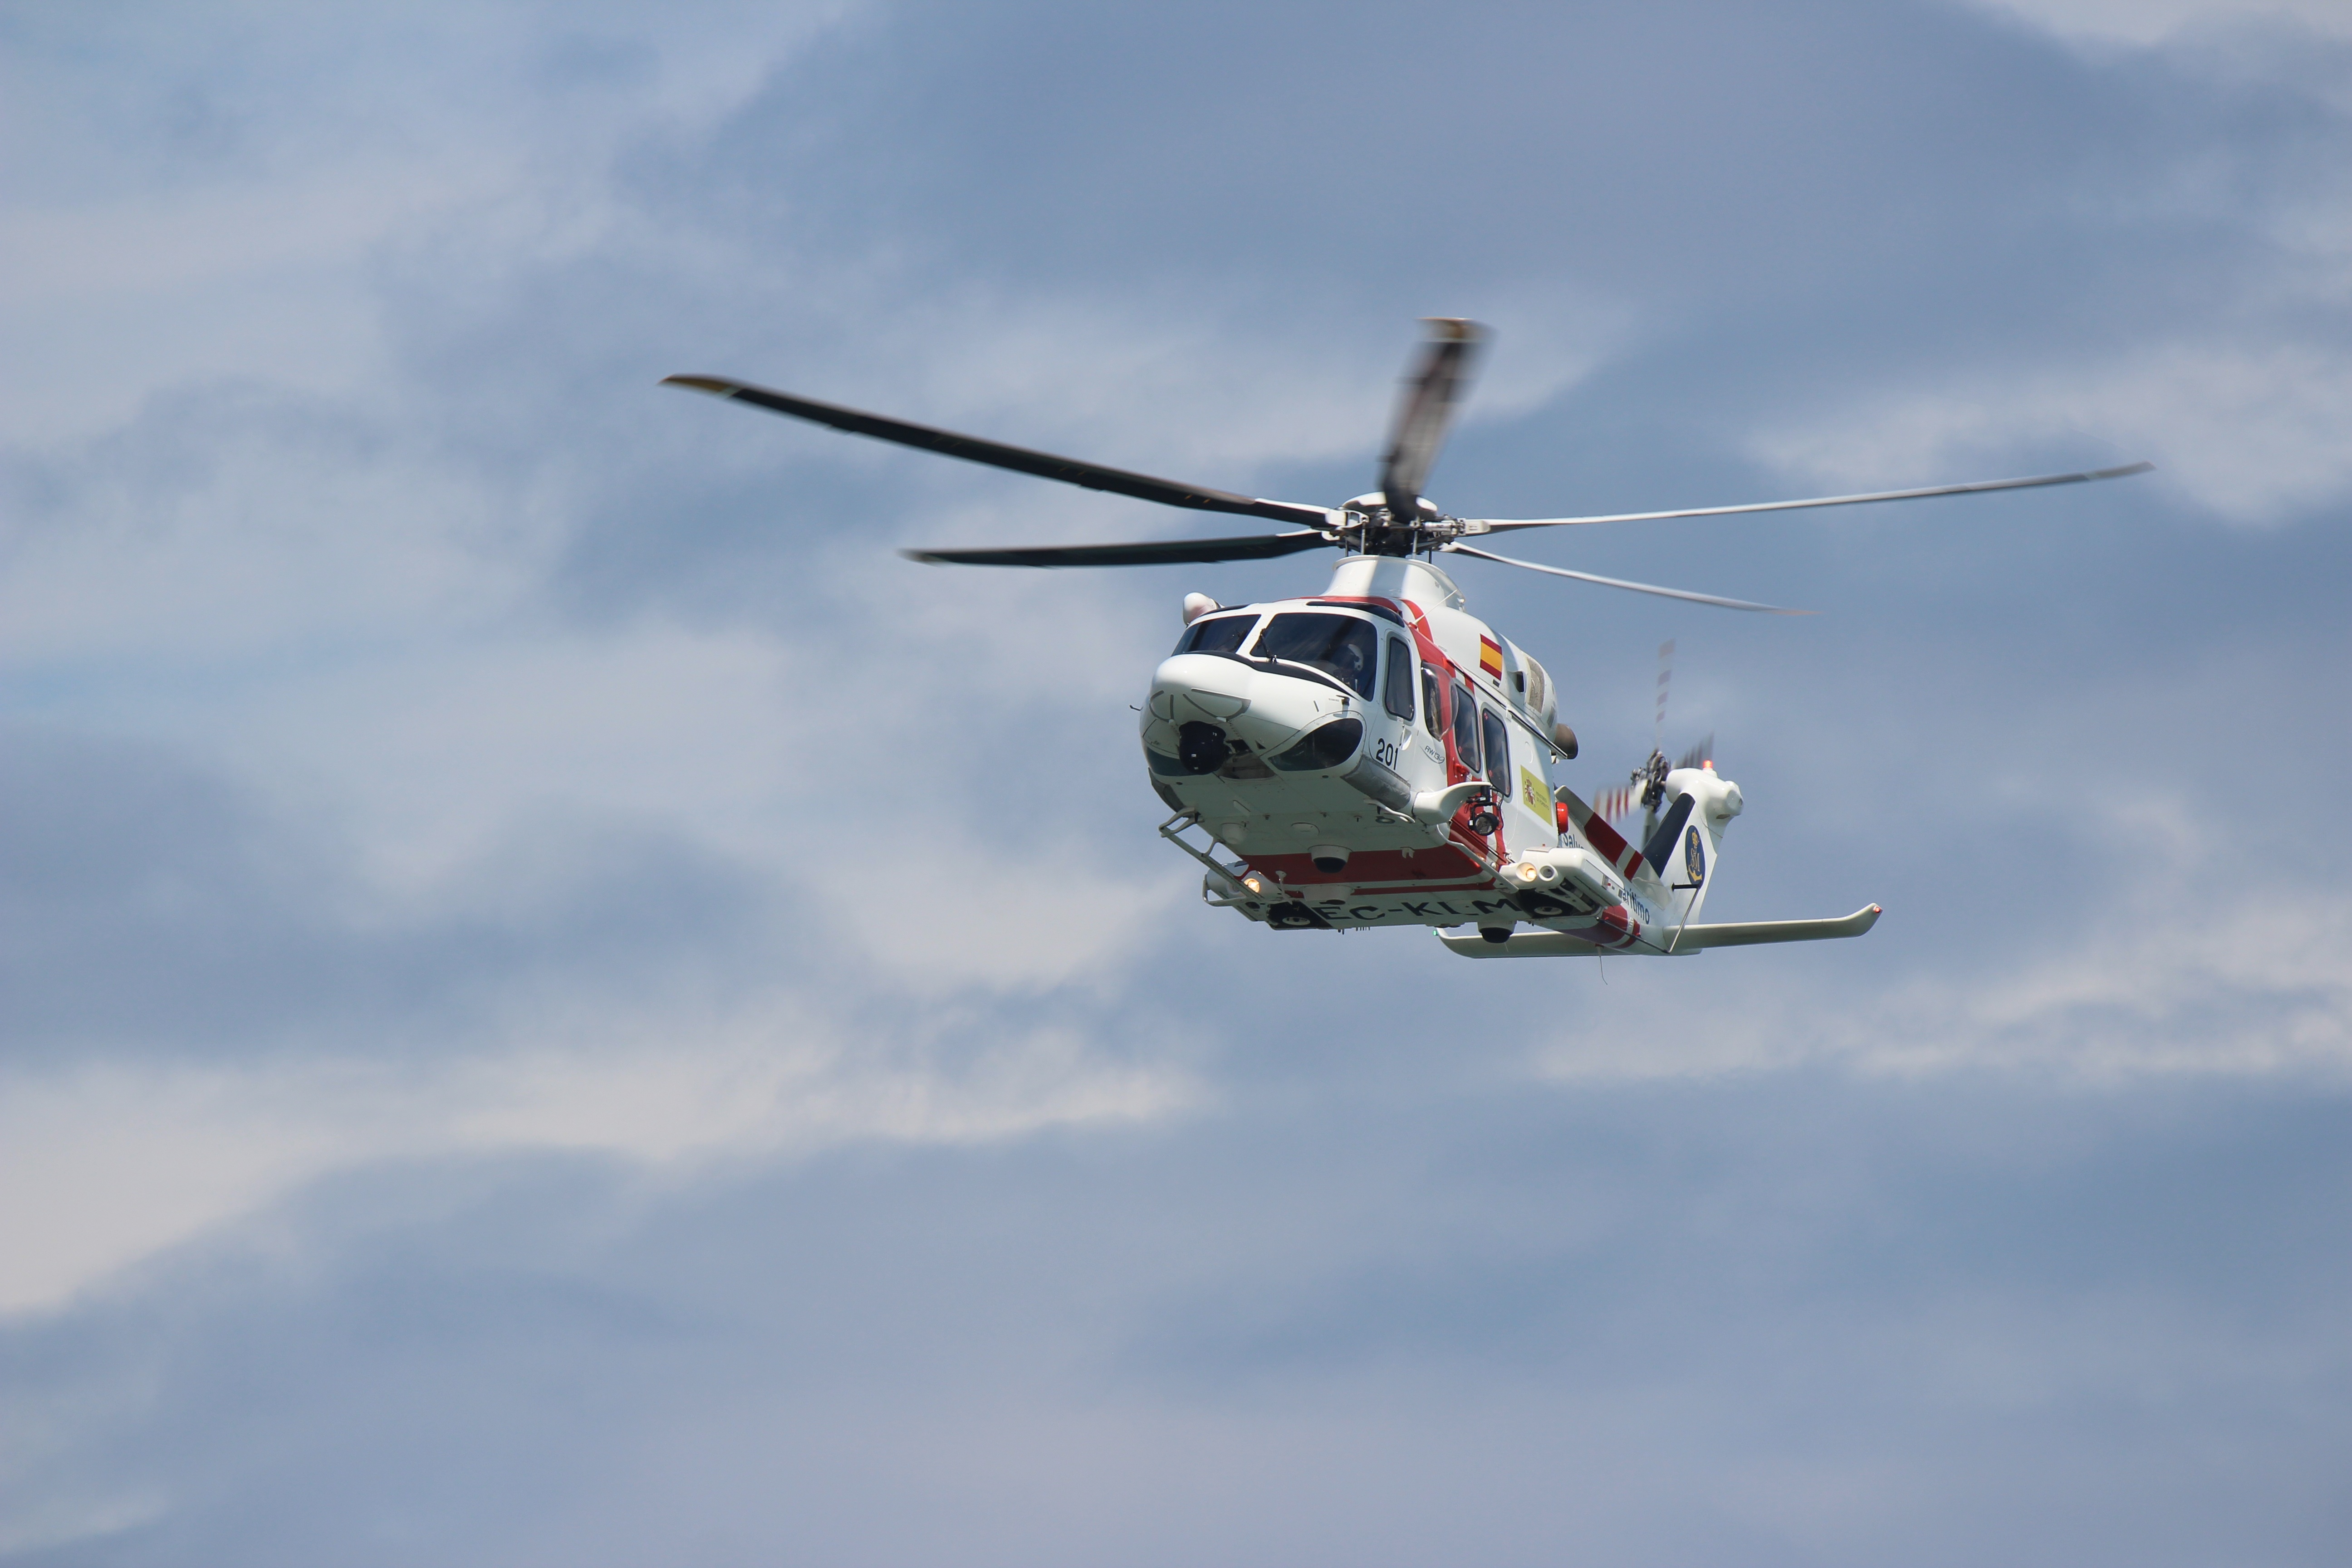
sky, air, wind, fly, plane, aircraft, transport, red, vehicle, aviation, flight, helicopter, pilot, clouds, display, wings, propeller, propellers, rotorcraft, air show, aeronautics, air force, atmosphere of earth, helicopter rotor, military helicopter, bell 412